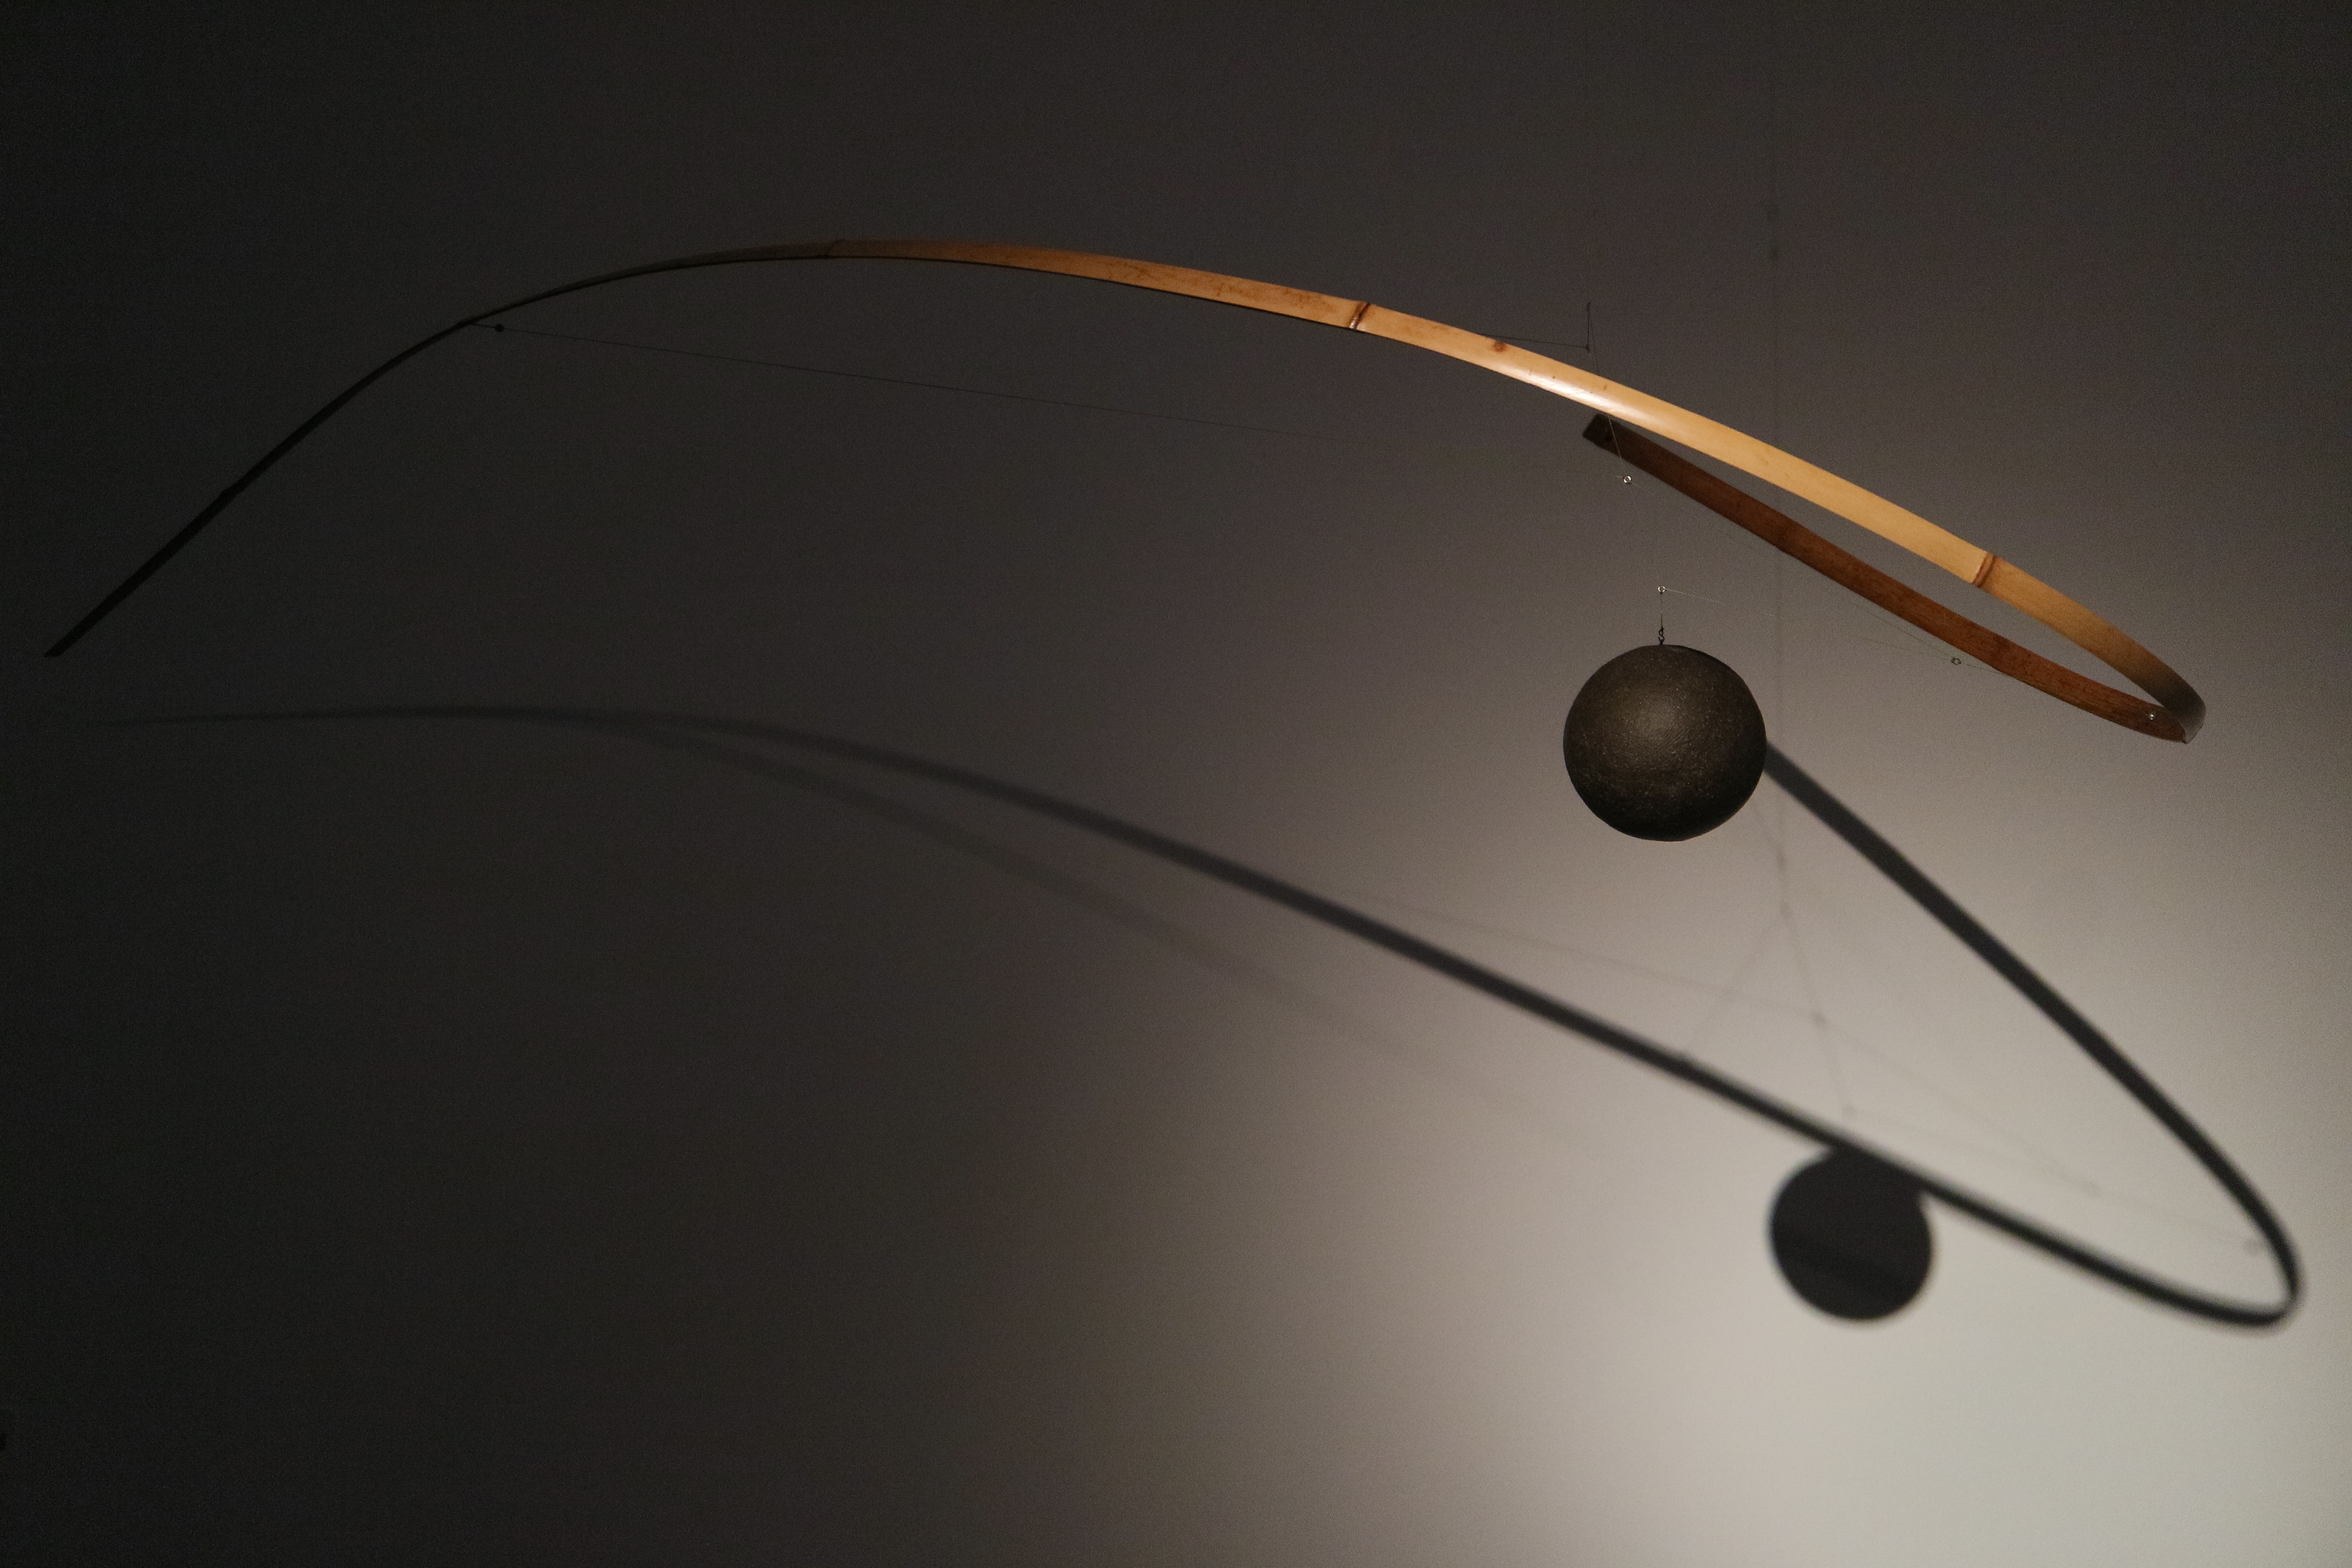
round, black, circle, sunglasses, glasses, eyewear, shape, bamboo, light and shadow, vision care